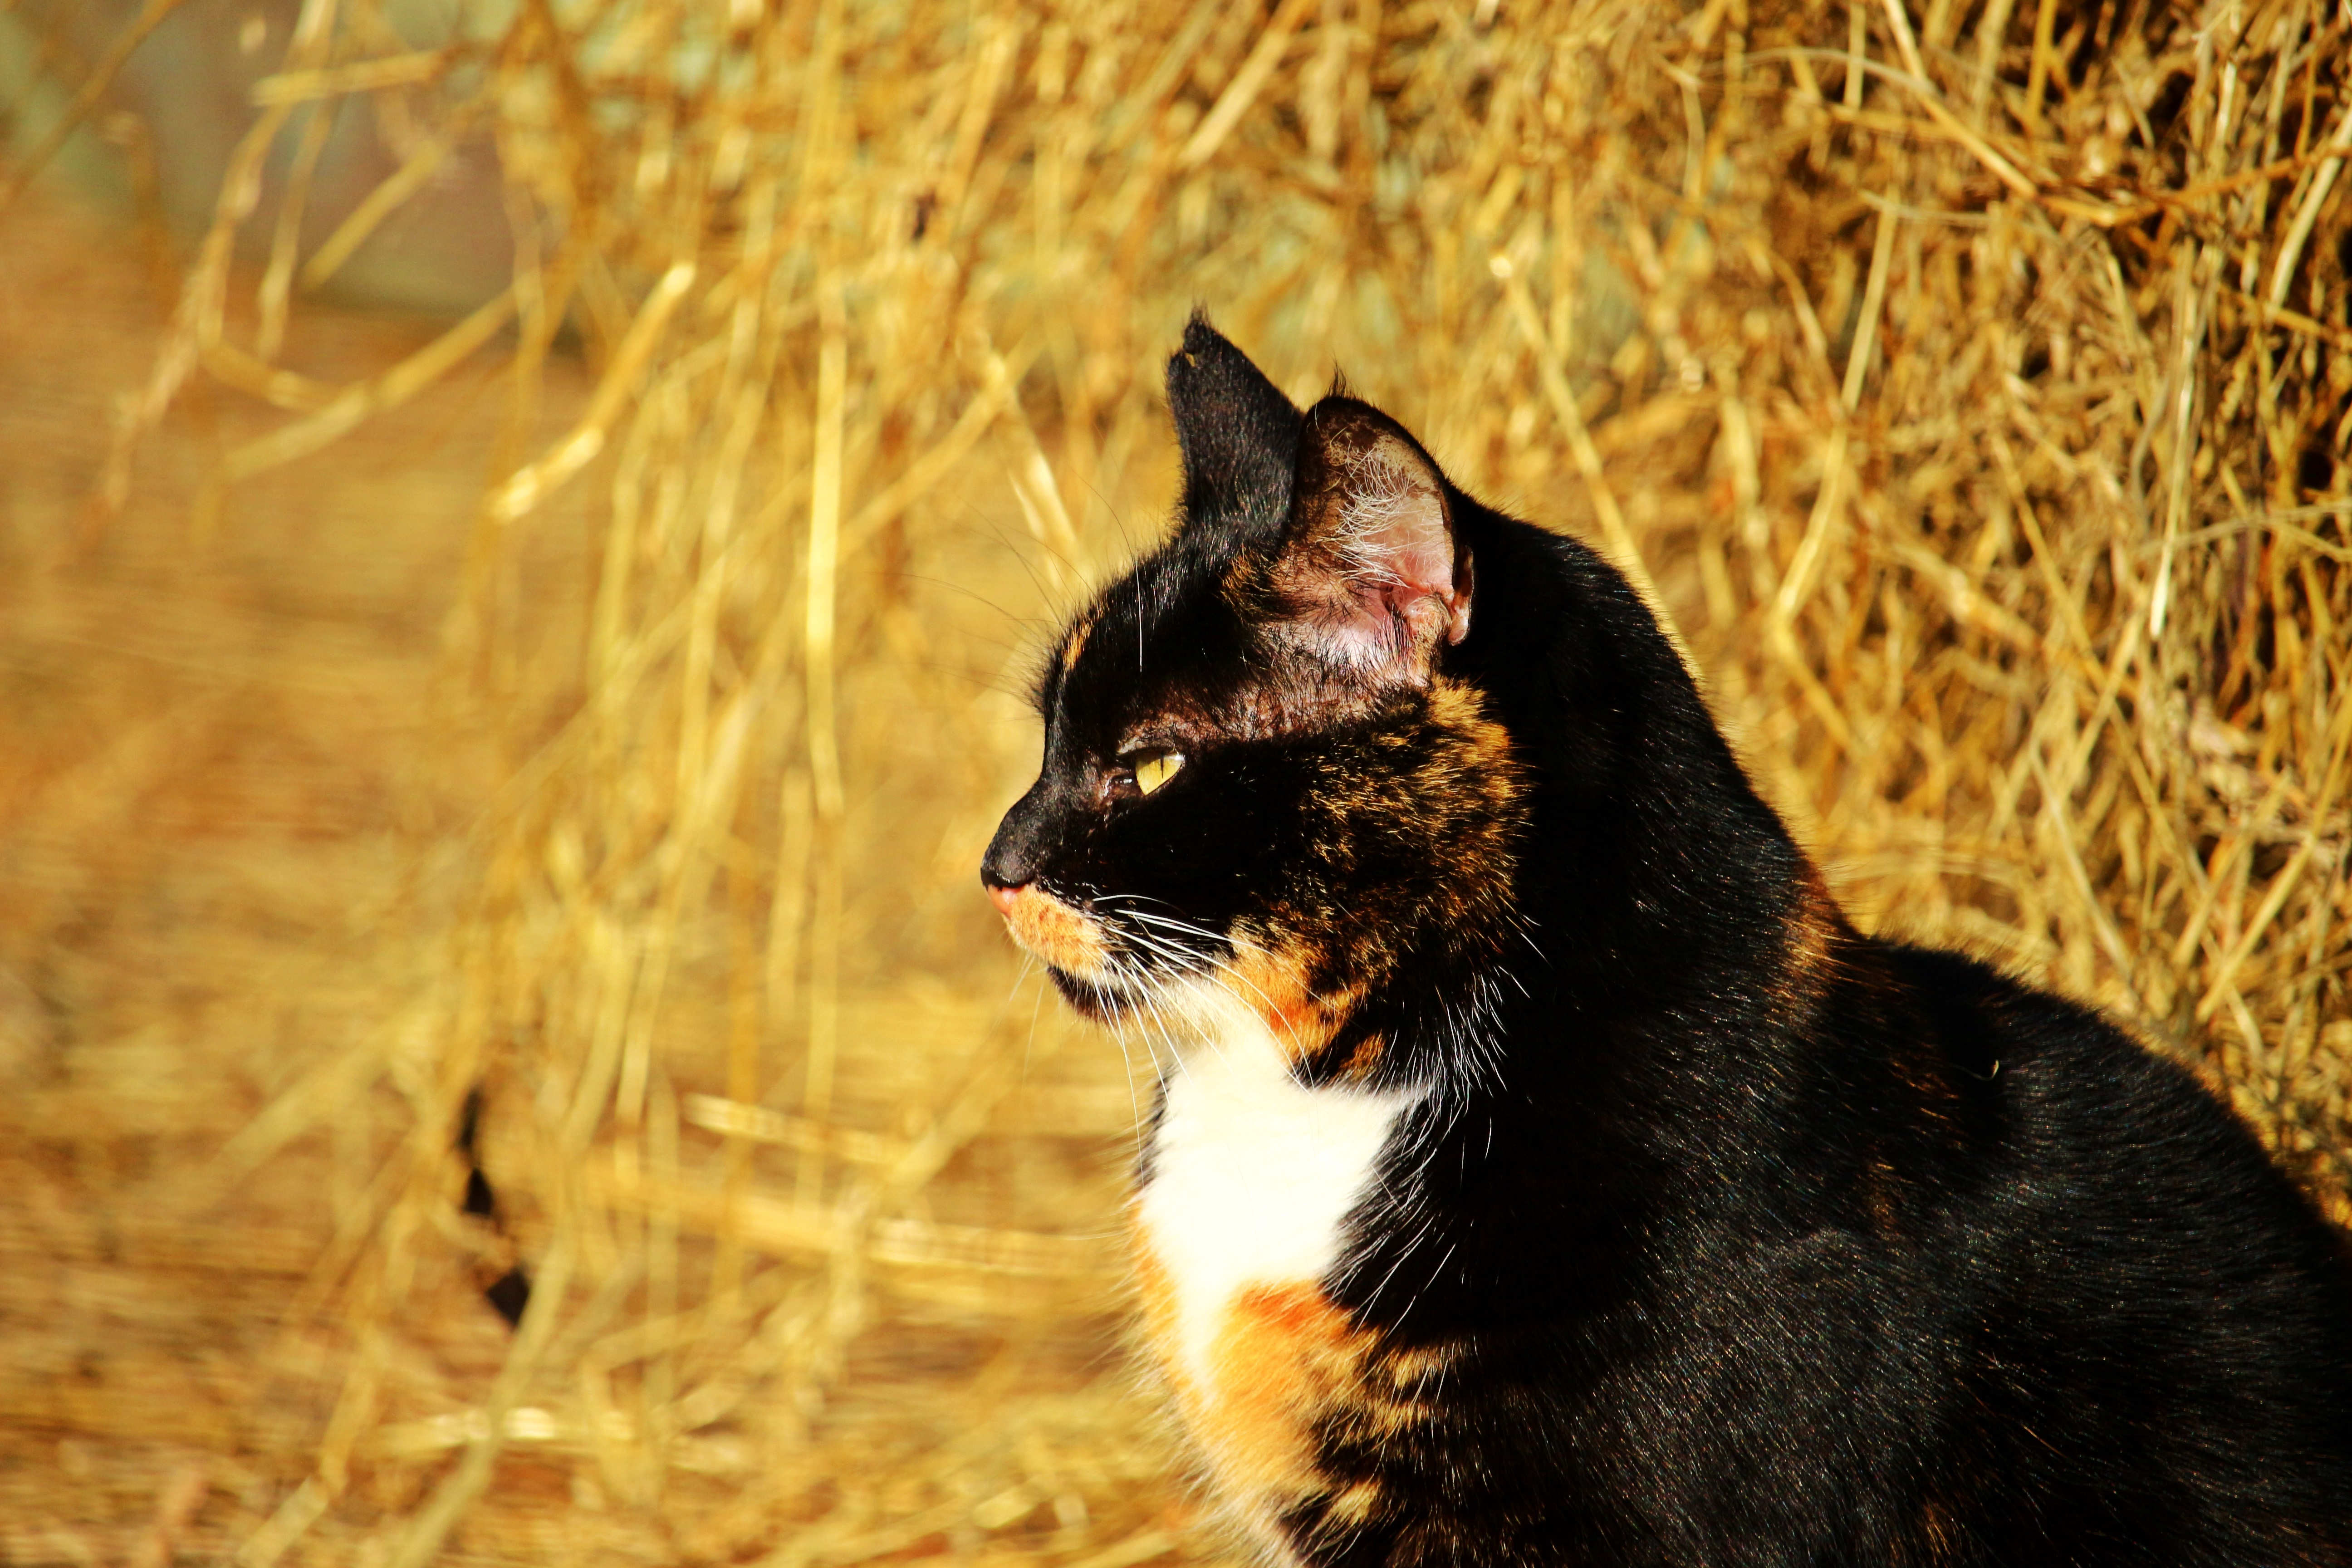
grass, pet, kitten, cat, autumn, mammal, black cat, fauna, whiskers, straw, vertebrate, mieze, domestic cat, cat face, lucky cat, three coloured, wild cat, small to medium sized cats, cat like mammal